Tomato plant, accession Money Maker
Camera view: tilt-top (135 deg); turntable rotation: 120 degrees
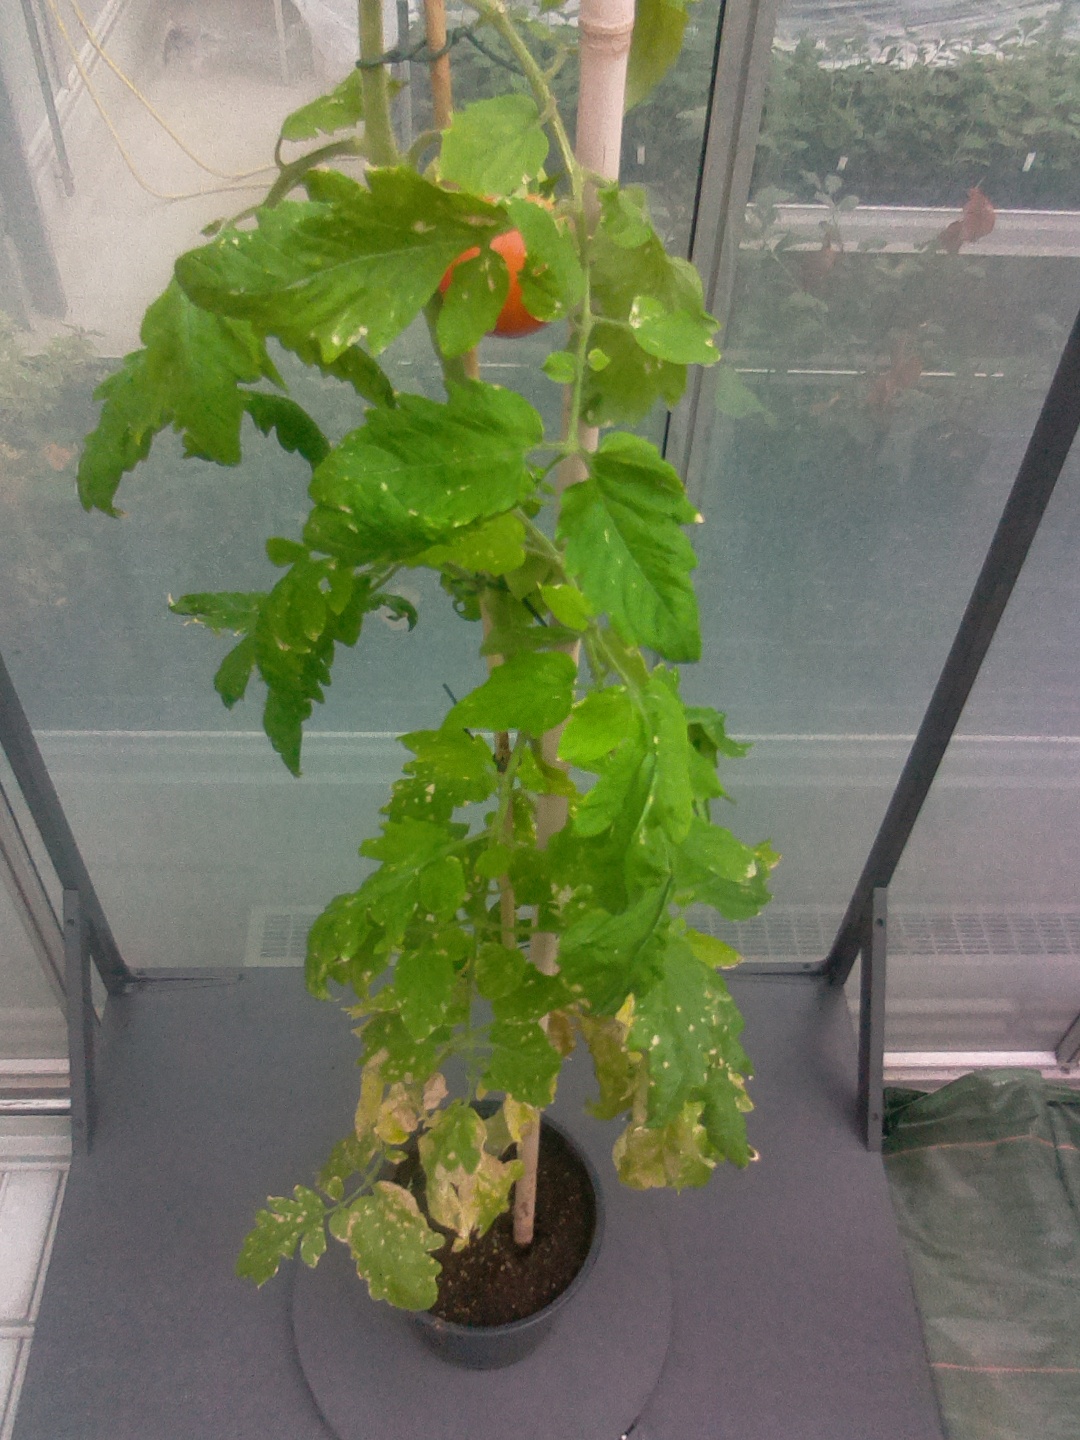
BBCH growth stage 82: 20%-30% of fruits show typical fully ripe color